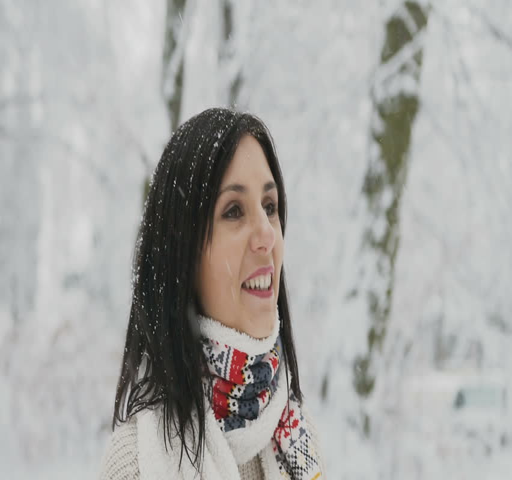
funny young woman who caught snowflakes with her tongue in a beautiful winter park during snowfall .